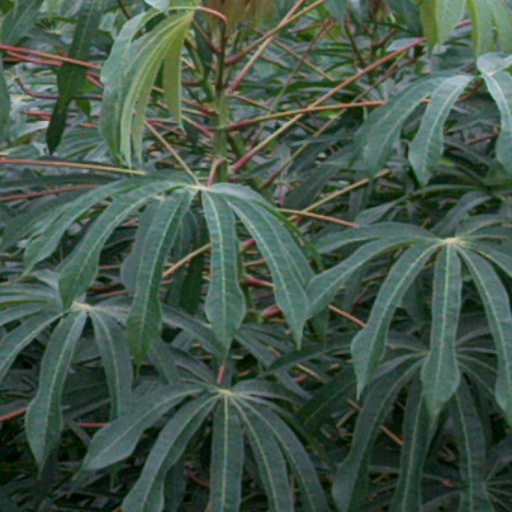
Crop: cassava